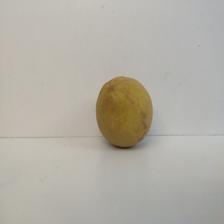
Size: Large